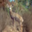
Label: deer